Climate change in Texas

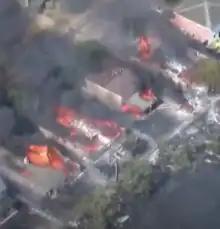
Houses destroyed by wildfire, Dallas, July 2022

Although Texas has a long history of conventional energy production (e.g., petroleum and natural gas), the renewable energy industry has also been rapidly growing in Texas. Solar industry jobs have been increasing and wind farms have been built in West Texas in recent years. Considering the advantages such as sunny weather, flat land and friendly business climate, Texas has high potential to develop more renewable energy in the future. In addition, there are emerging local and regional actions to address climate change across Texas. For example, Austin, Houston, Dallas, and San Antonio initiated Climate Action Plans in recent years. The government agencies also implemented programs such as Texas Emissions Reduction Plan and Innovative Energy Demonstration Program to promote the use of renewable energy and climate education in Texas.